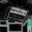
Label: television